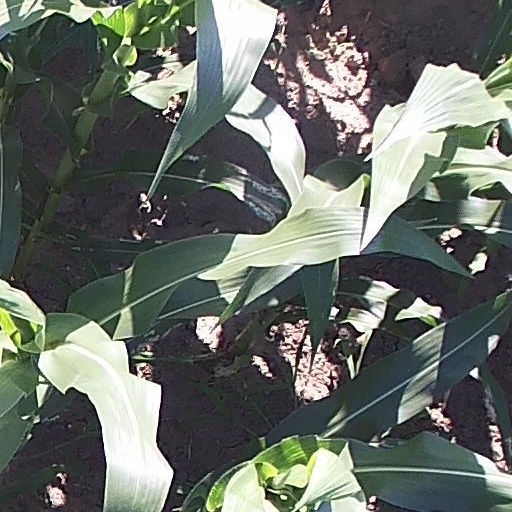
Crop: maize; corn